Bjarte Myrhol

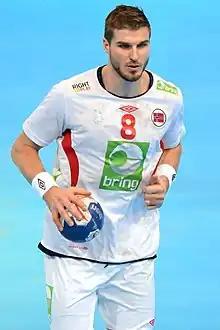
Myrhol in January 2016

Bjarte Håkon Myrhol (born 29 May 1982) is a Norwegian handball coach and former player who is currently the coach of Runar Sandefjord. Regarded as one of the best line players of his era, Myrhol won twelve titles playing for clubs in Norway, Hungary, Germany and Denmark in a career that spanned over twenty years.